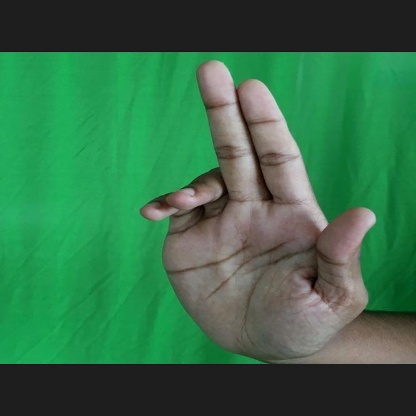
Mudra: Ardhapathaka